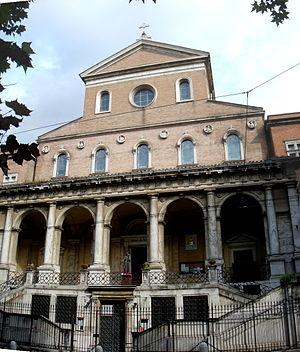
L'église Sant'Antonio da Padova all'Esquilino est une église romaine située dans le rione de l'Esquilin sur la via Merulana.
Le titre cardinalice de Sant'Antonio da Padova a Via Merulana est érigé par le pape Jean XXIII le 12 mars 1960 et rattaché à l'église Sant'Antonio da Padova all'Esquilino qui se trouve dans le rione Esquilin à Rome.